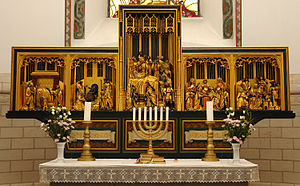
Holstebro Kirke / Galleri
Holstebro kirke er beliggende på Kirkepladsen i Holstebro og har også navnet Sct. Jørgen Kirke. Den blev opført i 1906-1907 på pladsen, efter at den gamle kirke var blevet revet ned. Der er dog bibeholdt forskelligt interiør fra den gamle kirke i den nye bl.a. en præstetavle fra reformationen, lysekronerne, altertavlen fra 1510. Døbefonten er fra 1907 og orglet er fra 1957.